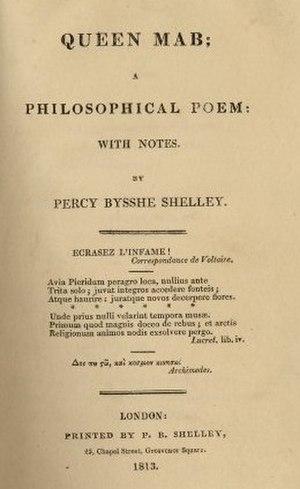
Queen Mab; A Philosophical Poem; With Notes, publié en 1813 en neuf chants avec dix-sept notes, fut le premier grand ouvrage poétique publié par Percy Bysshe Shelley, le poète romantique anglais. Il met en scène une fée des légendes britanniques médiévales, la reine Mab.